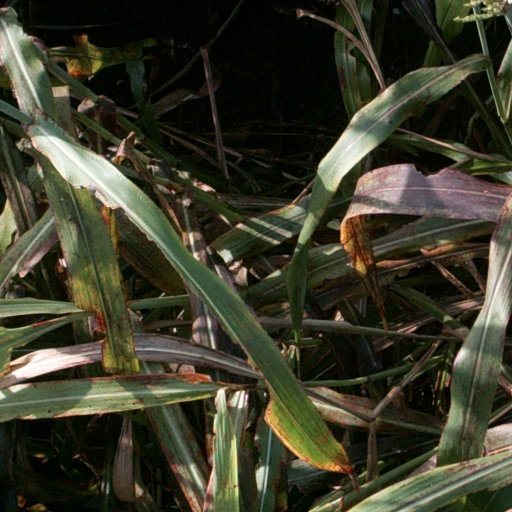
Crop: sorghum